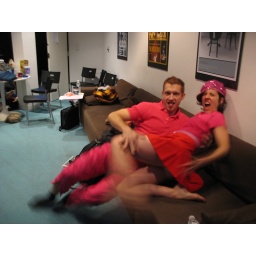
hot pink in the green room